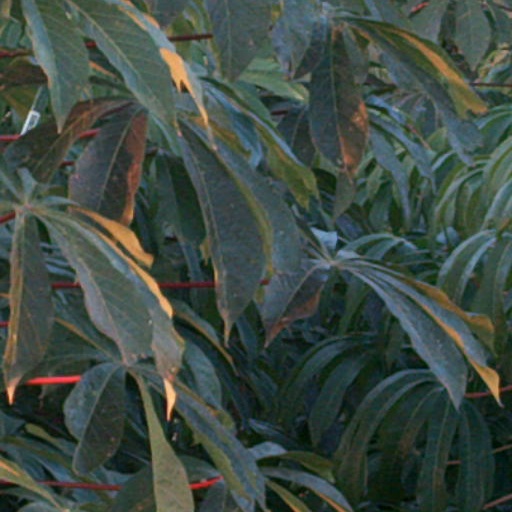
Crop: cassava